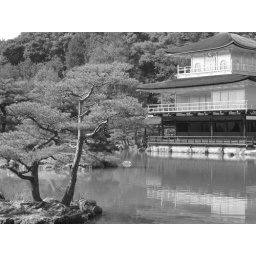
The Golden Temple. When in colour it shines a magnificent golden yellow and reflects brilliantly in the water below.